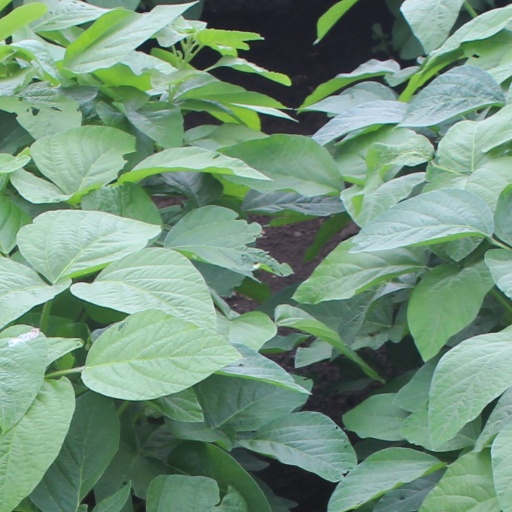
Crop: soybean